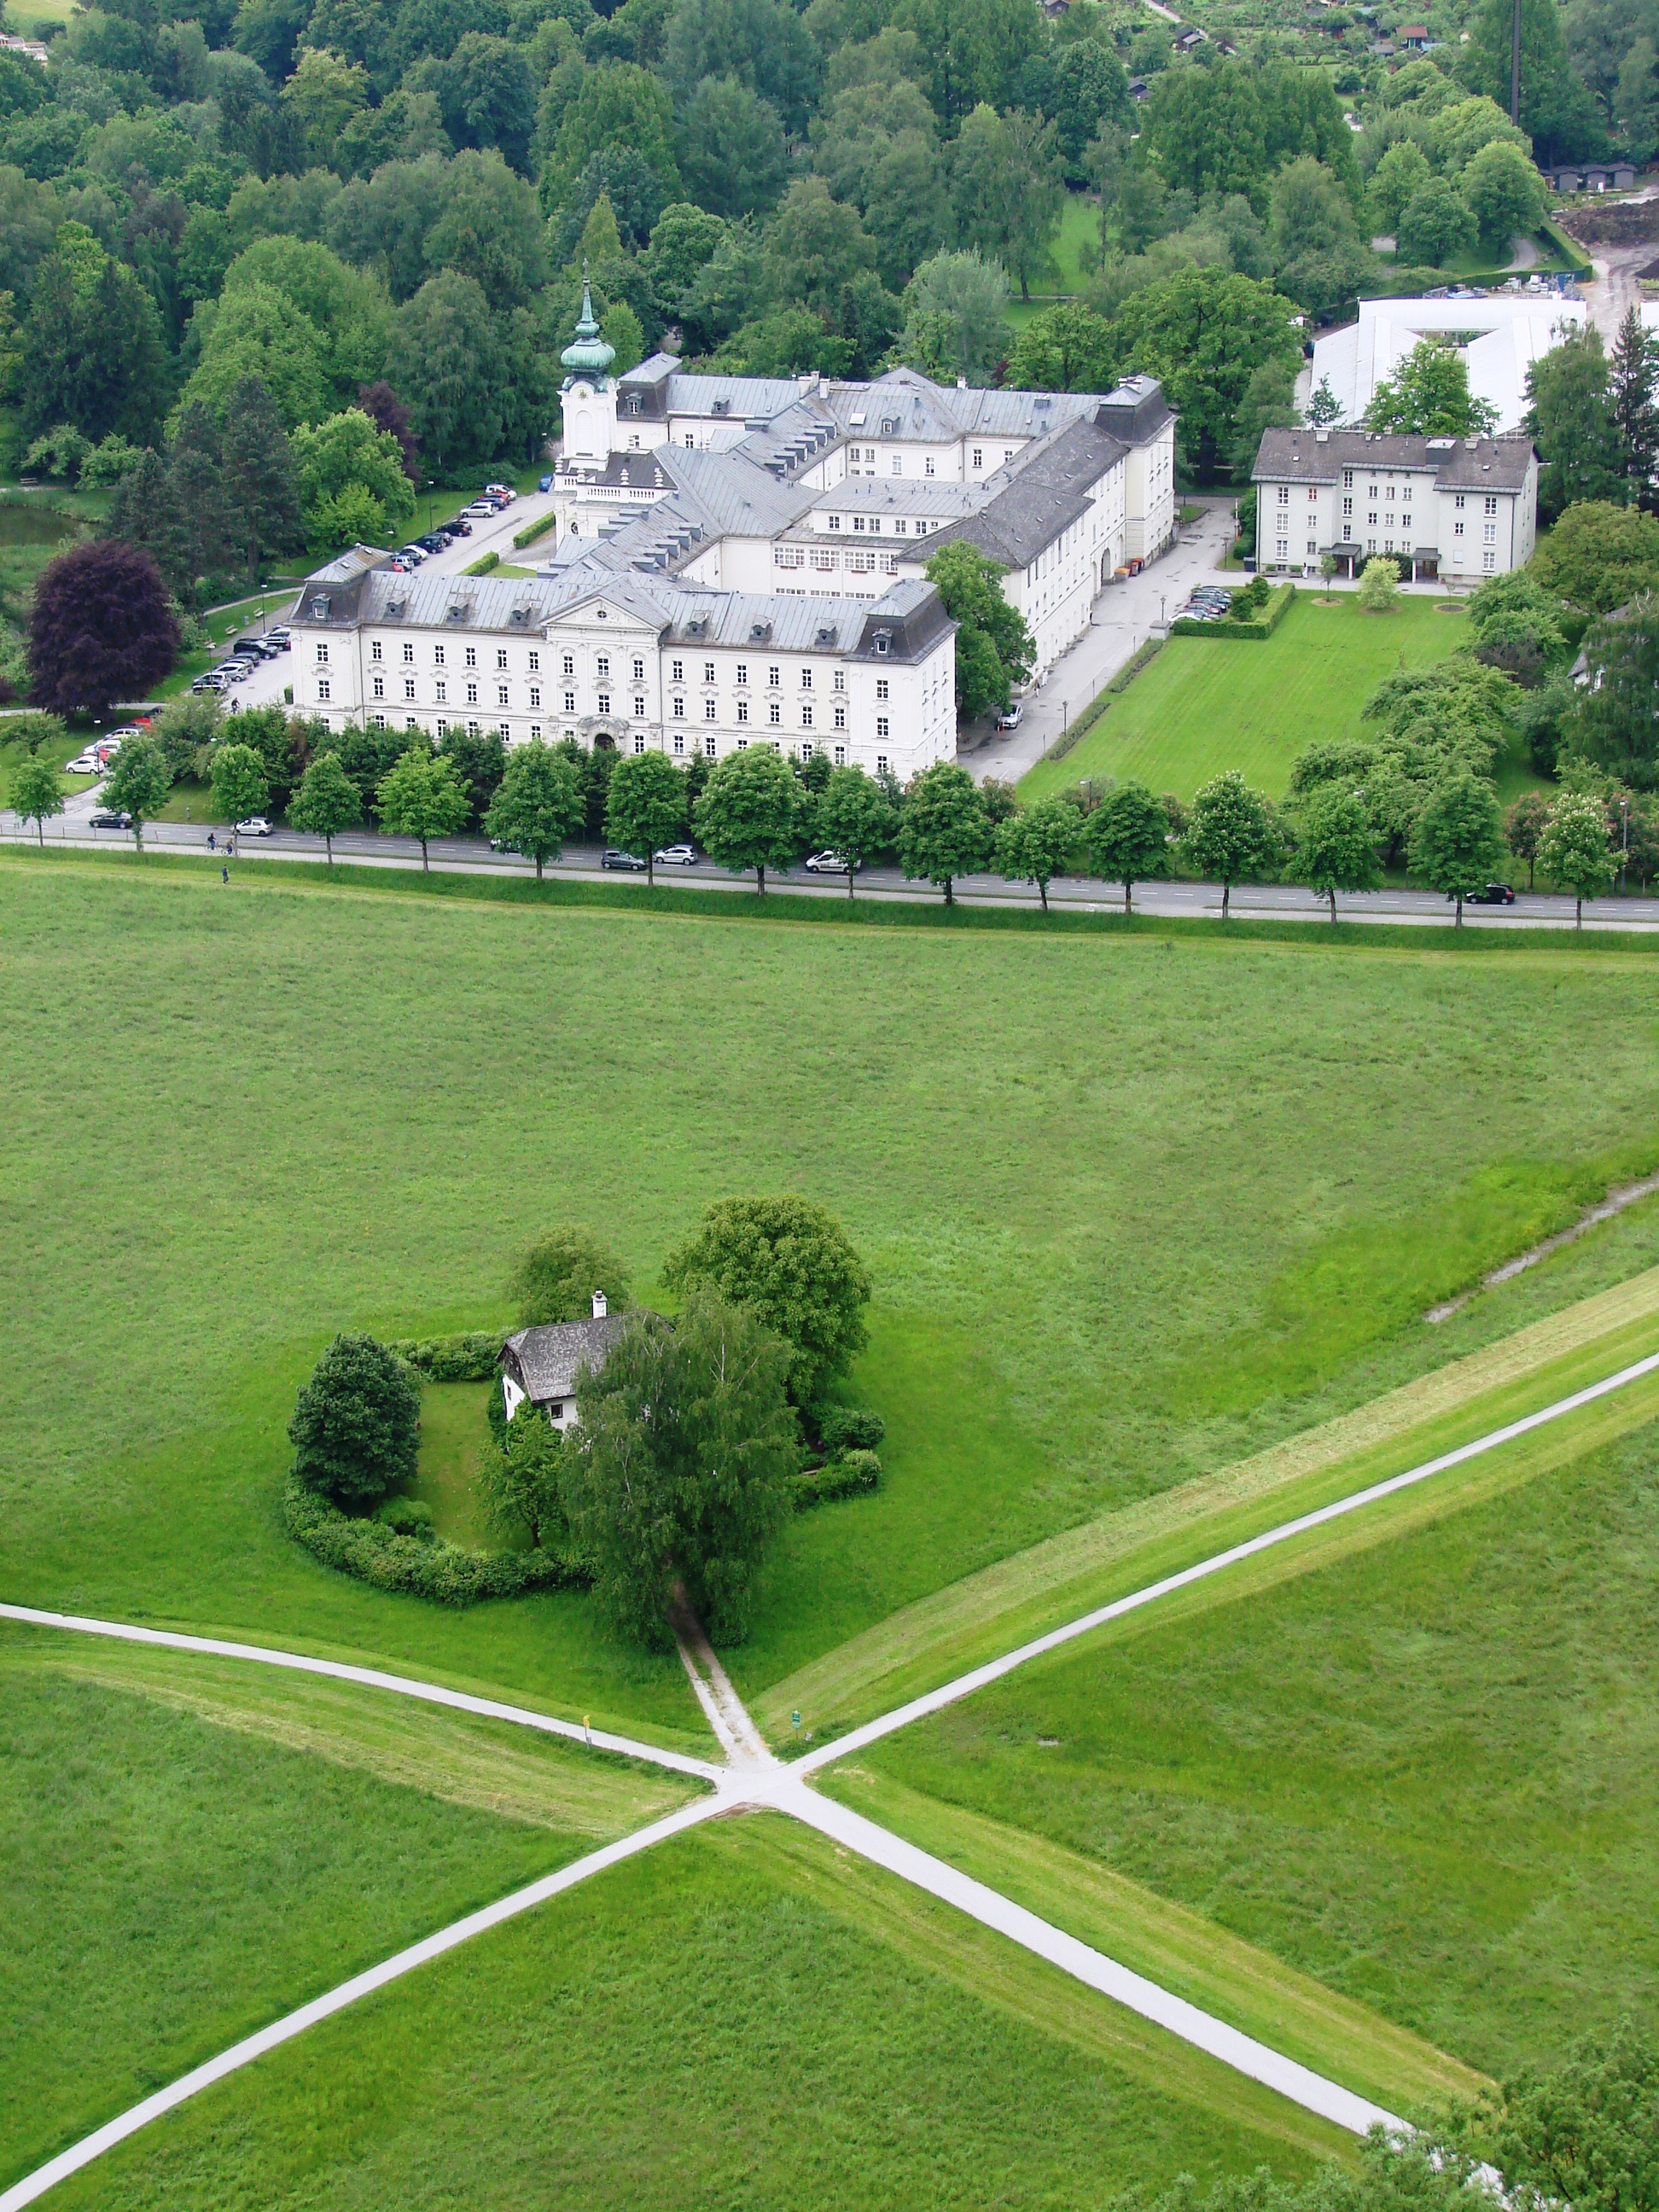
landscape, grass, structure, field, farm, lawn, hill, flower, mountain range, direction, castle, agriculture, stadium, decision, monastery, way, estate, junction, rural area, bird's eye view, aerial photography, fork in the road, residential area, sport venue